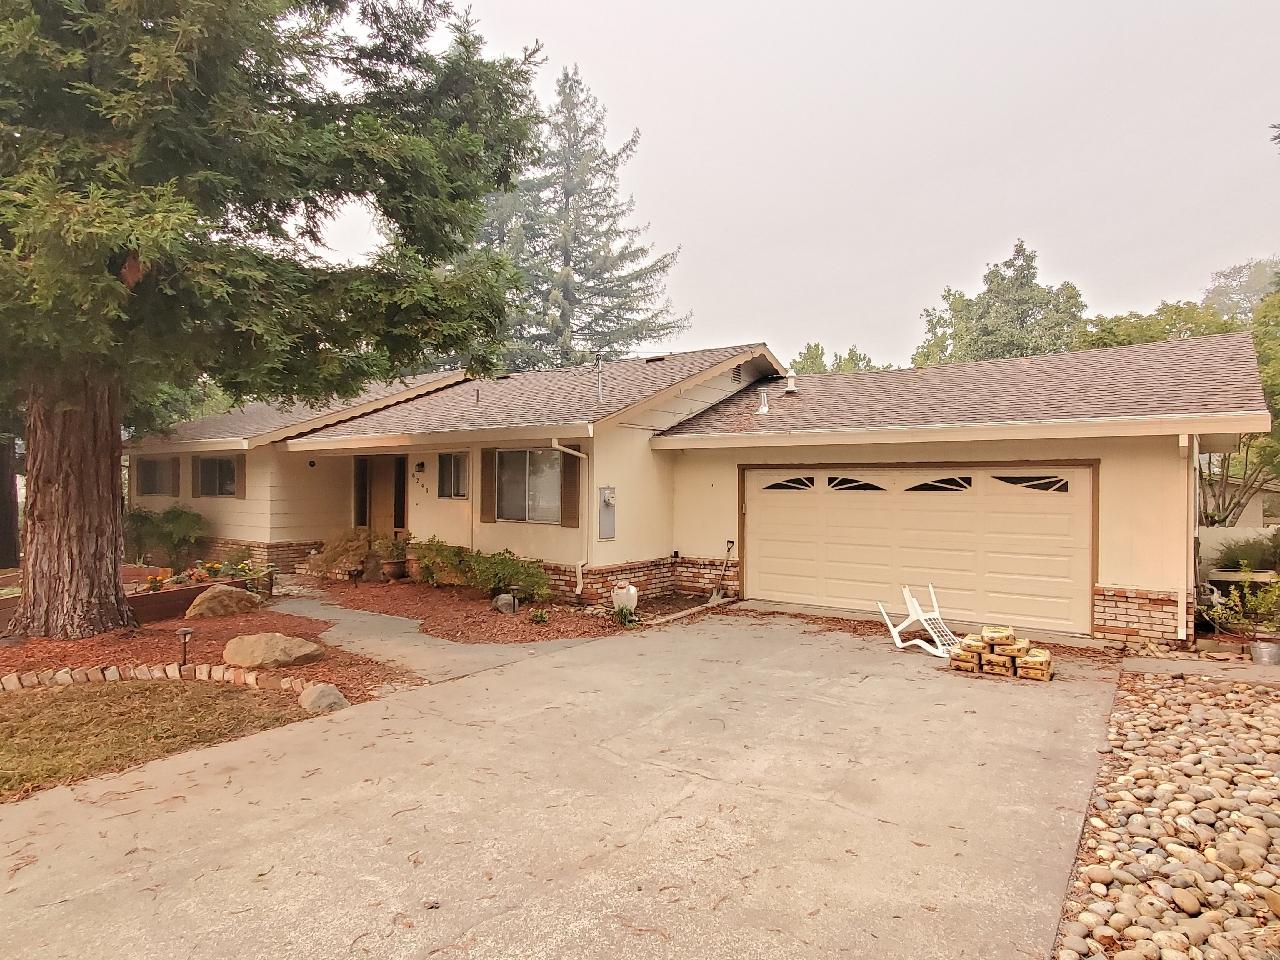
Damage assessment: no_damage